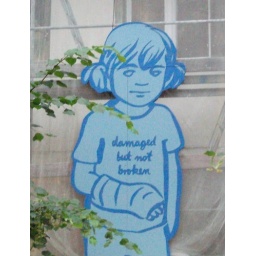
This blue girl stands around in Berlin.